Tarneit

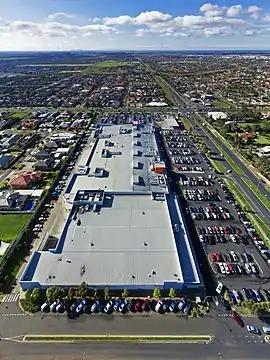
Aerial panorama of Wyndham Village Shopping Centre in Tarneit

Tarneit is a suburb in Melbourne, Victoria, Australia, west of Melbourne's Central Business District, located within the City of Wyndham local government area. Tarneit recorded a population of 56,370 at the 2021 census.